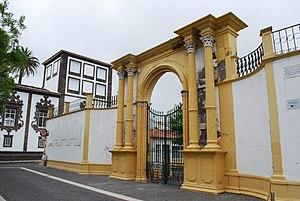
Entrée du Palais de Fonte Bela (actuelle Ecole Secondaire Antero de Quental) à Ponta Delgada